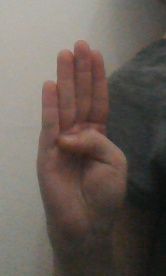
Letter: kaaf